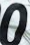
Number: 0